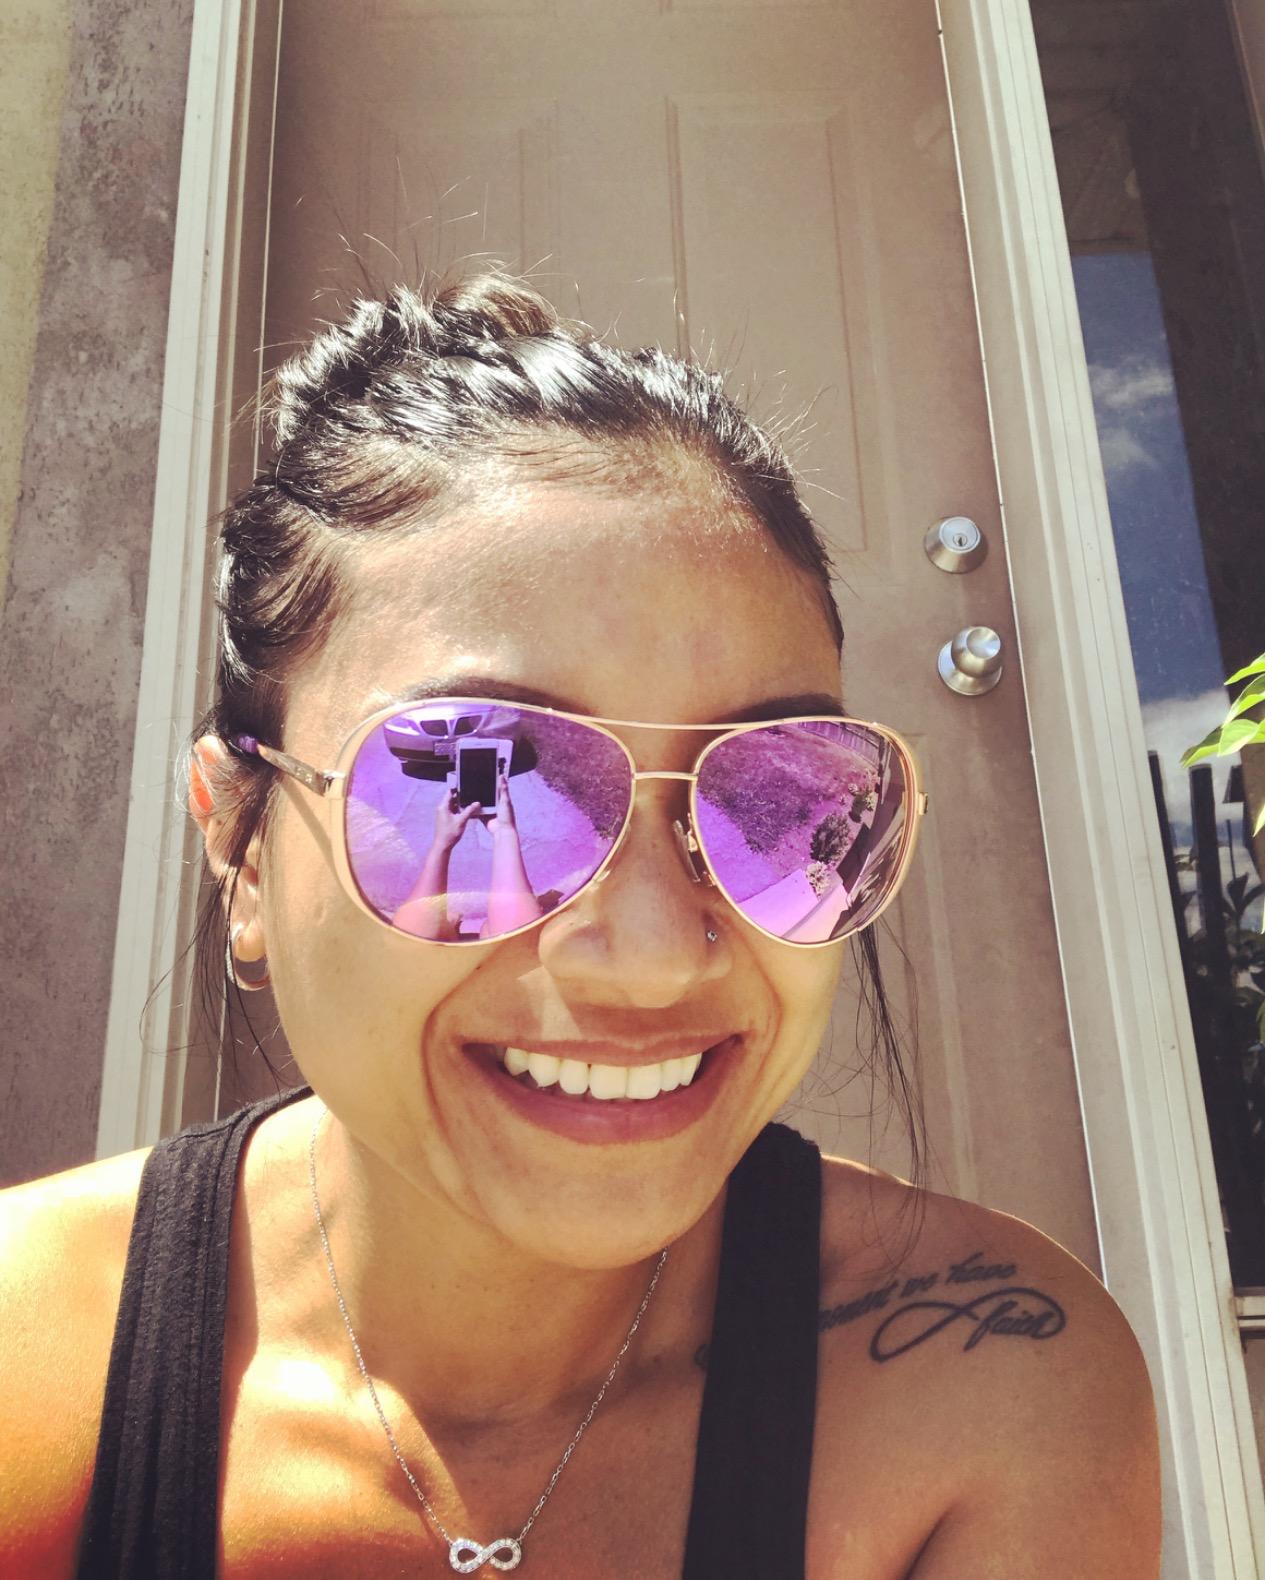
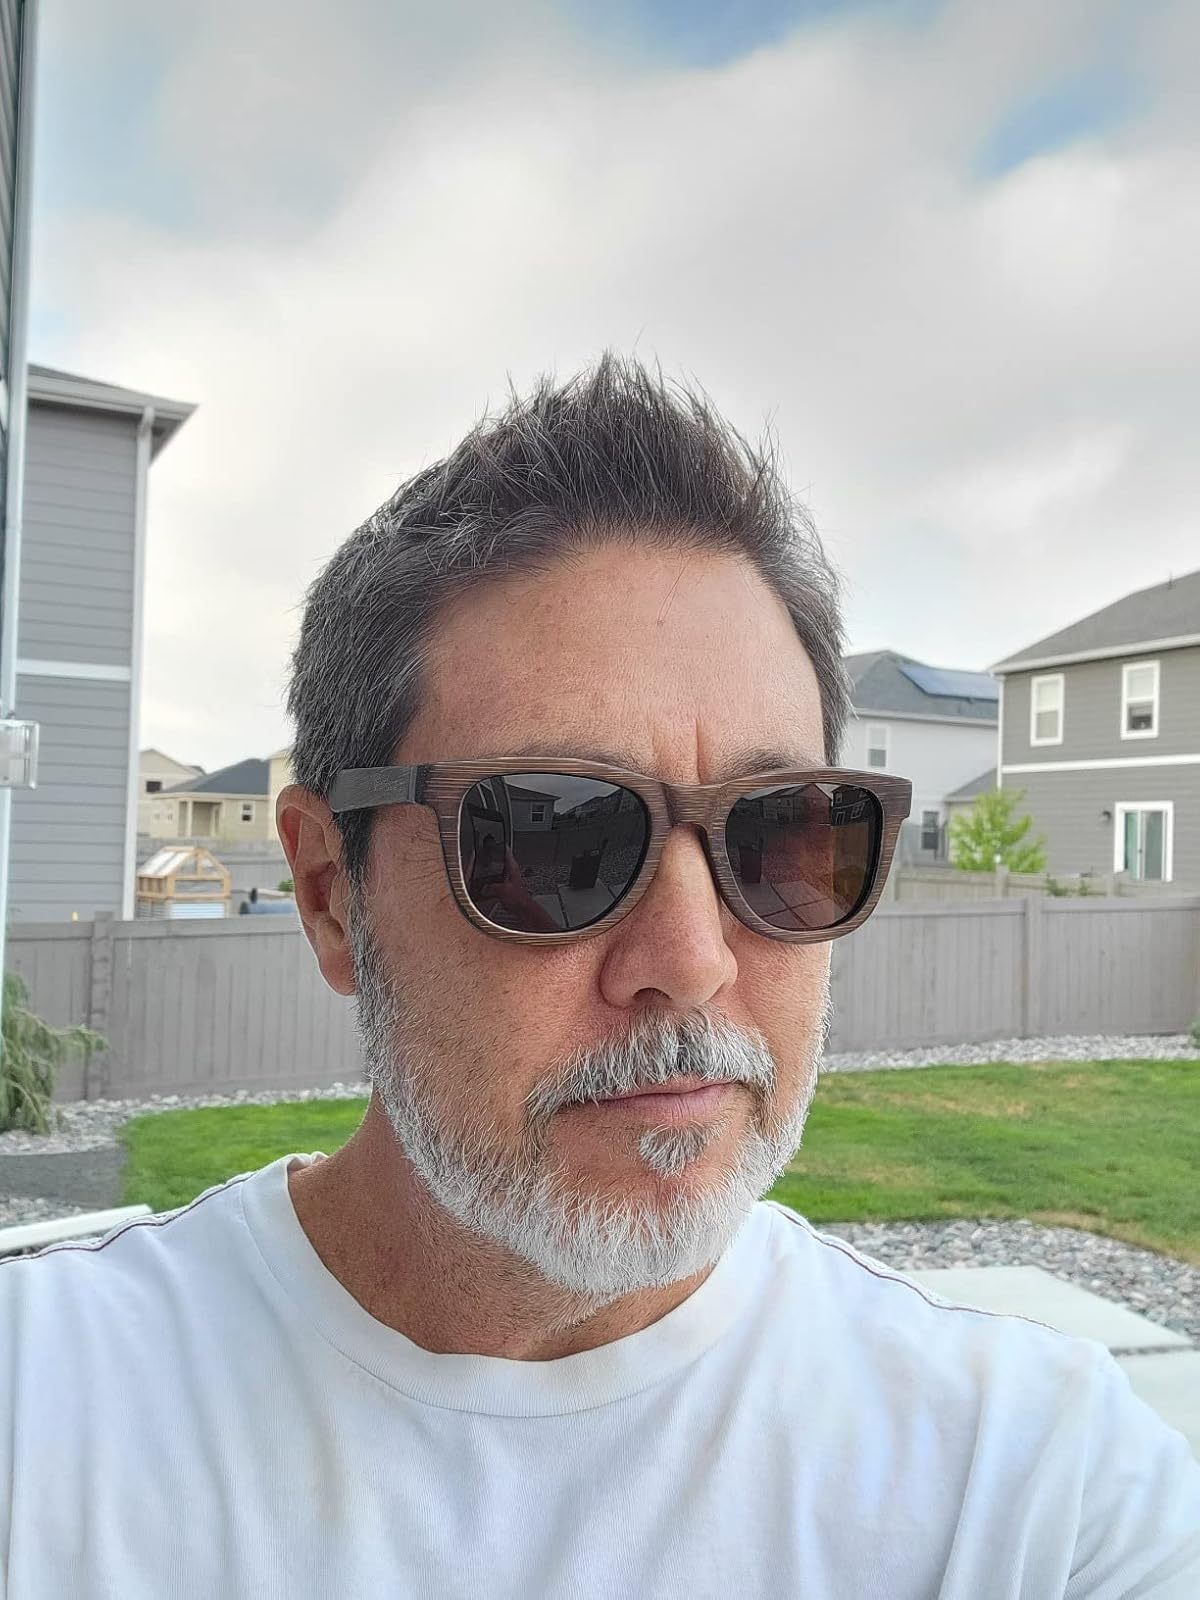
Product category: accessories_sunglasses
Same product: no